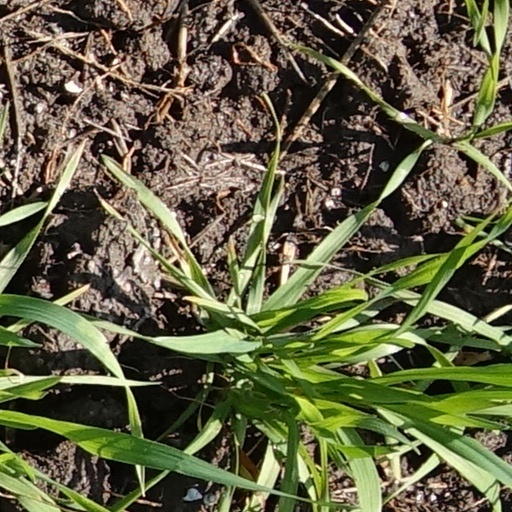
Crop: wheat